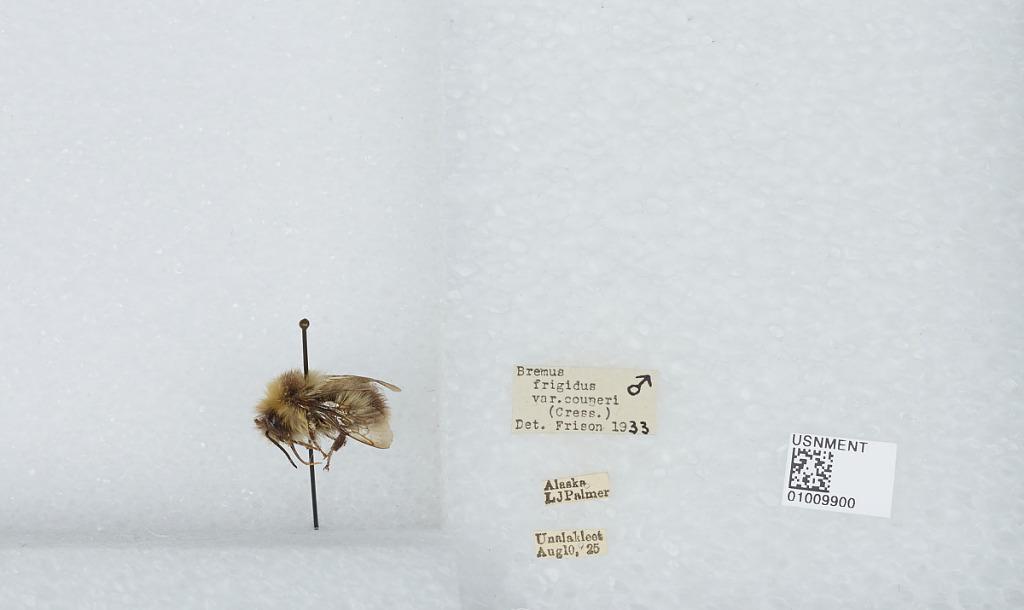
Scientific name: Bombus (Pyrobombus) frigidus Smith
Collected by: L. Palmer
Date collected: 1925-8-10
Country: United States
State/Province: Alaska
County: Nome
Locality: Unalakleet
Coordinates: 63.8789, -160.79
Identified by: Frison